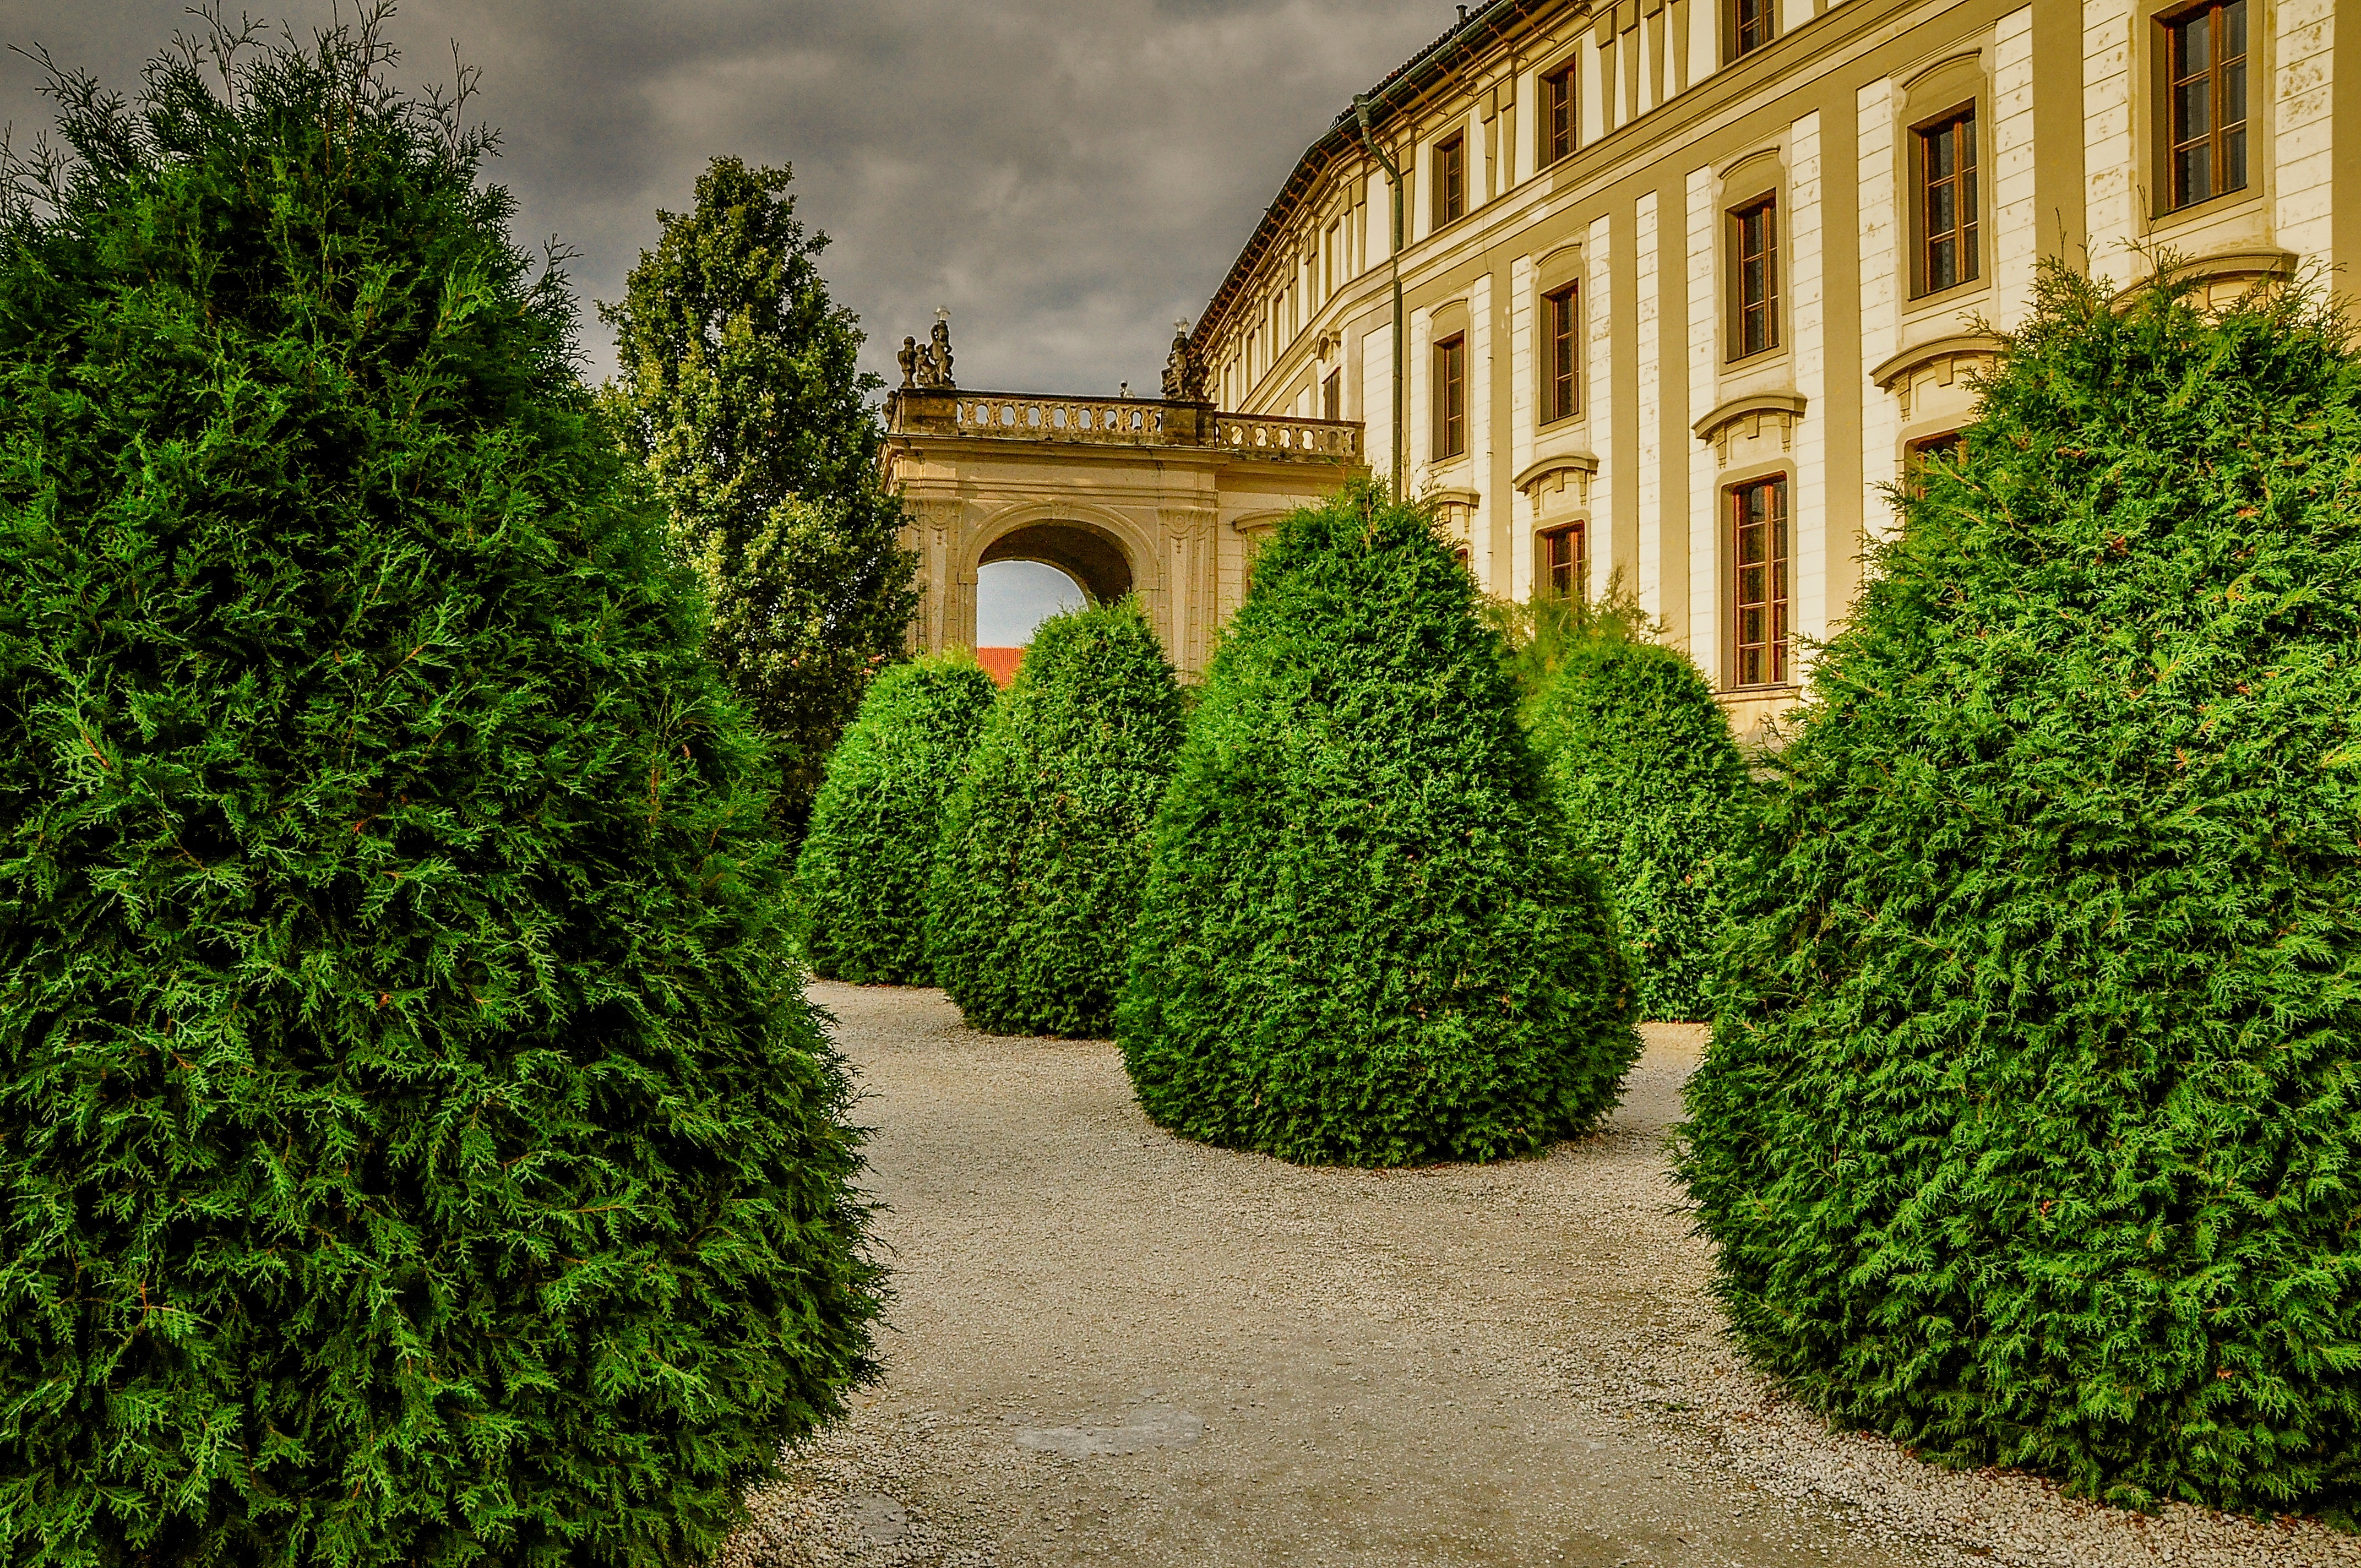
landscape, tree, nature, grass, outdoor, plant, lawn, leaf, flower, palace, city, europe, green, autumn, park, castle, landmark, botany, prague, garden, tourism, courtyard, shrub, famous, historical, estate, yard, czech, bohemia, zahrada, hedge, woody plant